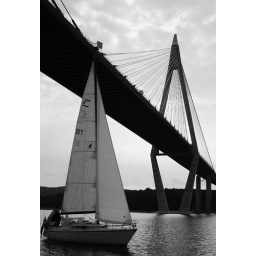
Uddevalla cable bridge in Sweden, along with a sailboat to mimic the shape of the bridge.